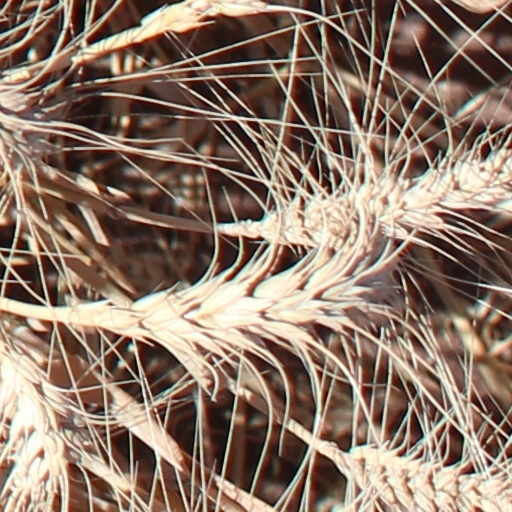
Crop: wheat